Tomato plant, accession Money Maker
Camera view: horizontal (90 deg, fisheye); turntable rotation: 210 degrees
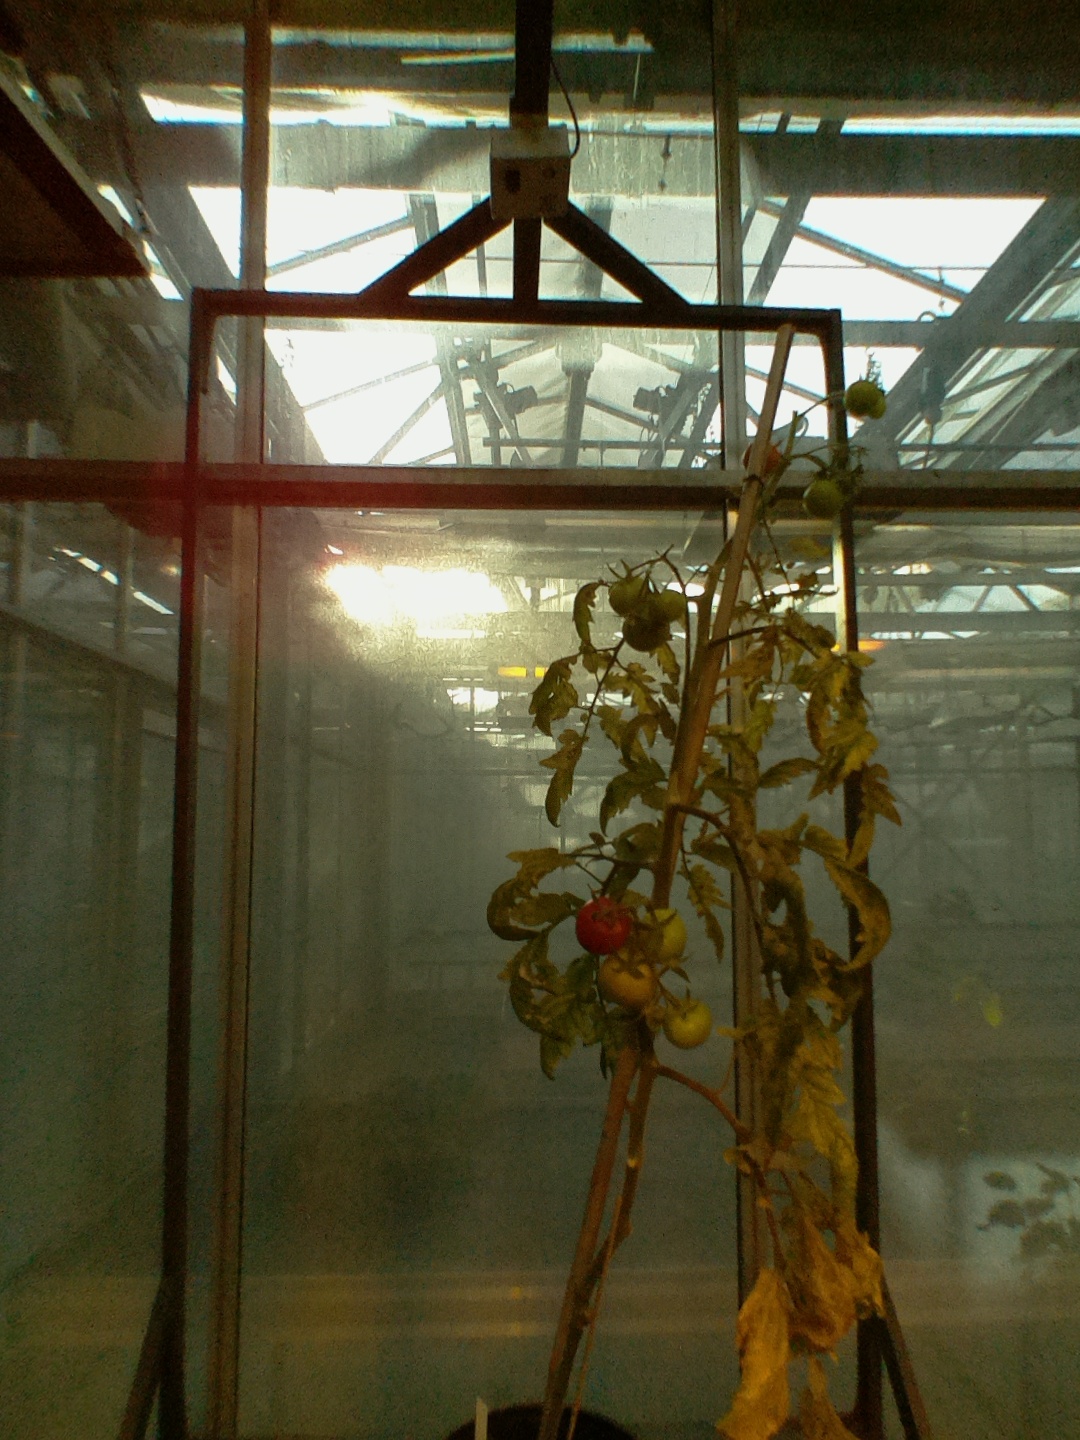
BBCH growth stage 83: 30%-40% of fruits show typical fully ripe color